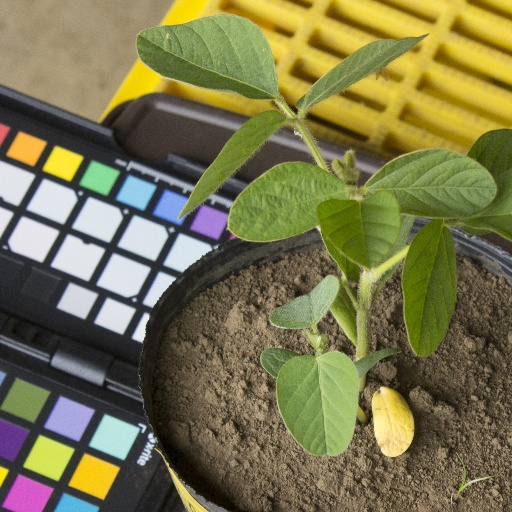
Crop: soybean